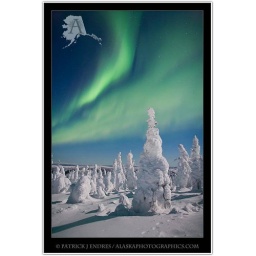
Aurora borealis over a snow loaded boreal forest of Spruce trees near the Yukon River, Alaska.